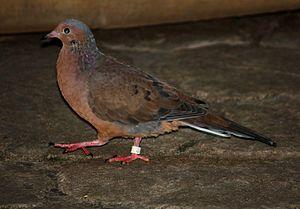
La Tourterelle de Socorro ou Tourterelle de Grayson, est une espèce d'oiseaux appartenant à la famille des Columbidae.